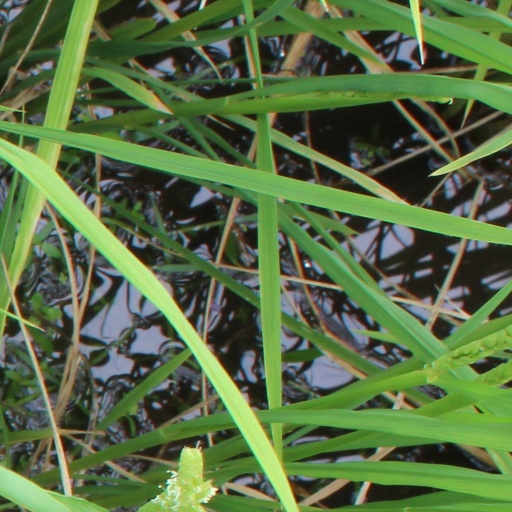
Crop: rice